Labour Party (UK) election results (1906–1922)

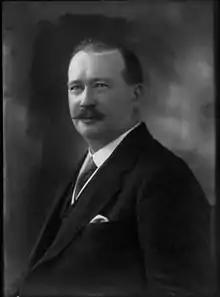
Hartshorn, who stood unsuccessfully in Mid Glamorgan in 1910

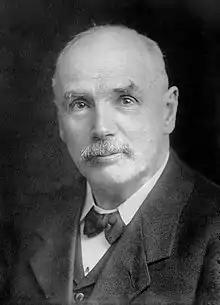
Barnes, leader of the party in December 1910, re-elected in Glasgow Blackfriars and Hutchesontown

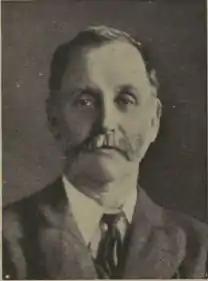
Lansbury, future party leader, newly elected in Bow and Bromley

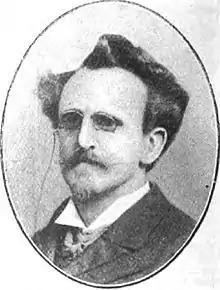
Smith, frequent candidate, unsuccessful in Chatham

Gill in Bolton, Hardie in Merthyr Tydfil, Hudson in Newcastle, Macdonald in Leicester, Parker in Halifax, Roberts in Norwich, Goldstone in Sunderland, Thomas in Derby, Wardle in Stockport and Wilkie in Dundee were elected by taking second place in a multi-seat constituency.